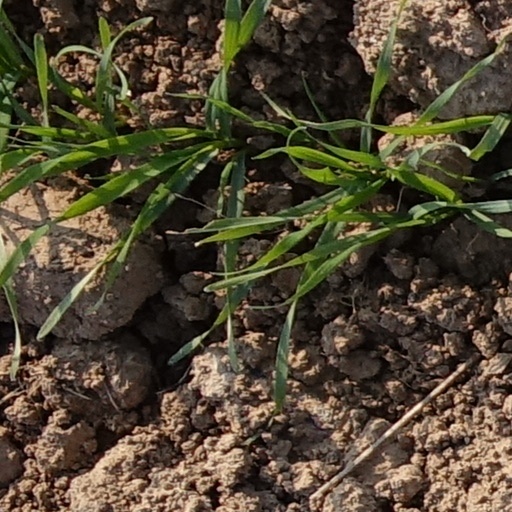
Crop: wheat